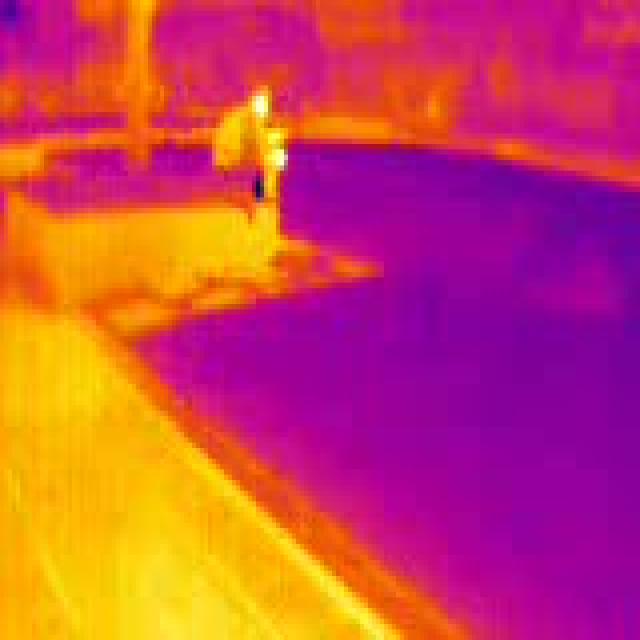
Detected objects:
label: person